Moncef Ouahibi

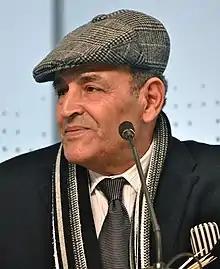
Ouhaïbi in 2017

Muhammad Al-Moncef Al-Wahaibi (born 20 December 1949 Hajib el-Ayounin, Tunisia) is a Tunisian poet, writer and academic.